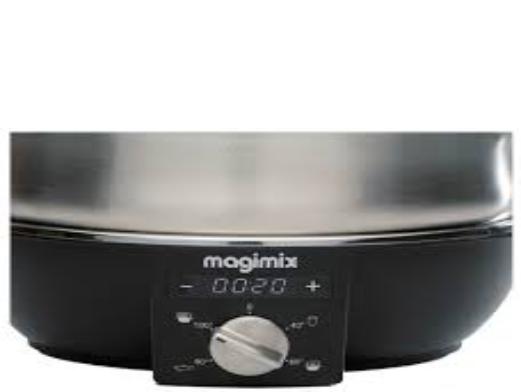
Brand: magimix
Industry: Necessities